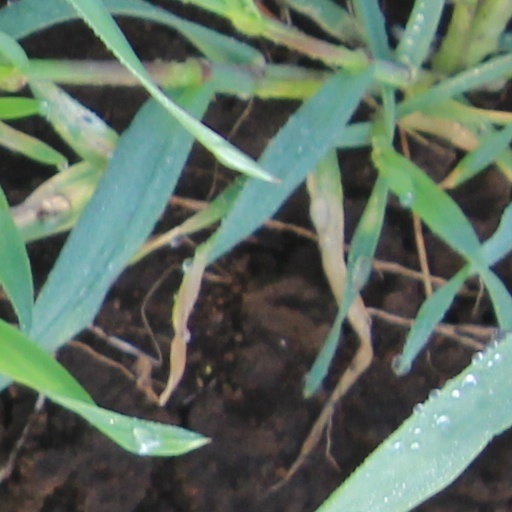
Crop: wheat